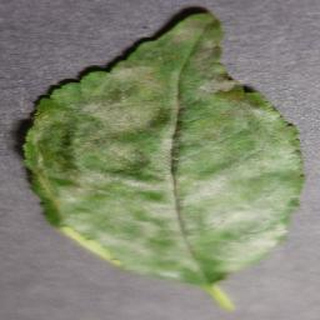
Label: cherry_powdery_mildew